Vietnamese language in the United States

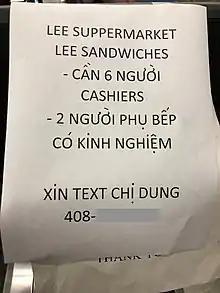
A "hiring" sign for Lee's Supermarket; here many English terms are used instead of Vietnamese ("cashiers" instead of "thu ngân" and "text" instead of "nhắn tin")

In Little Saigon, Orange County, California, Vietnamese is ubiquitous: it can be found in signage in front of offices, stores, cemeteries, on billboards advertising companies such as Toyota and McDonald's, and even on bus advertising. Many stores and offices in the area serve a primarily Vietnamese clientele, so they use Vietnamese. In a survey among the Vietnamese American community in the Greater Los Angeles area, more than 50% of first-generation immigrants indicate that they use Vietnamese in their place of work, while the proportions for the 1.5 and 2nd generation are 25–30% and 50%, respectively.